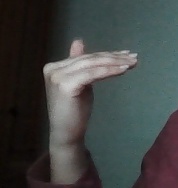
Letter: khaa